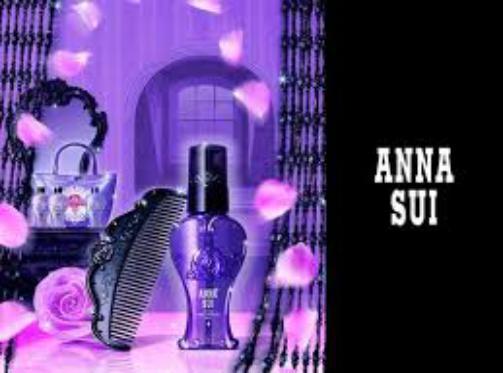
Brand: Anna Sui
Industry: Clothes